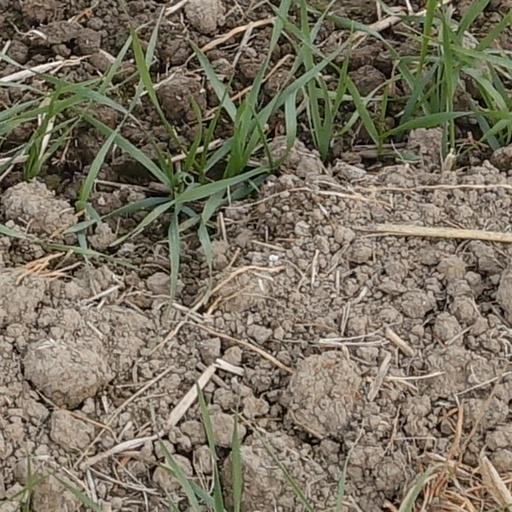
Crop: wheat